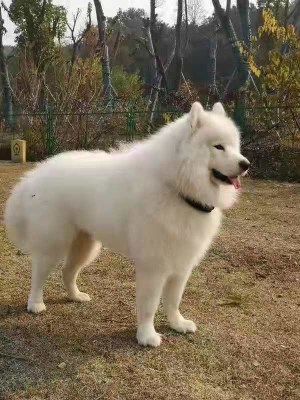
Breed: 2192-n000088-Samoyed